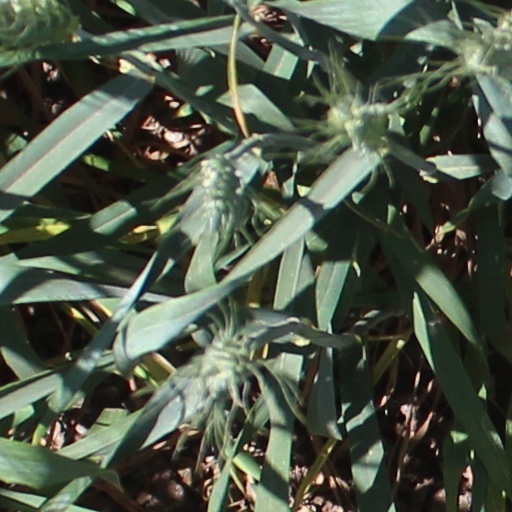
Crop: wheat